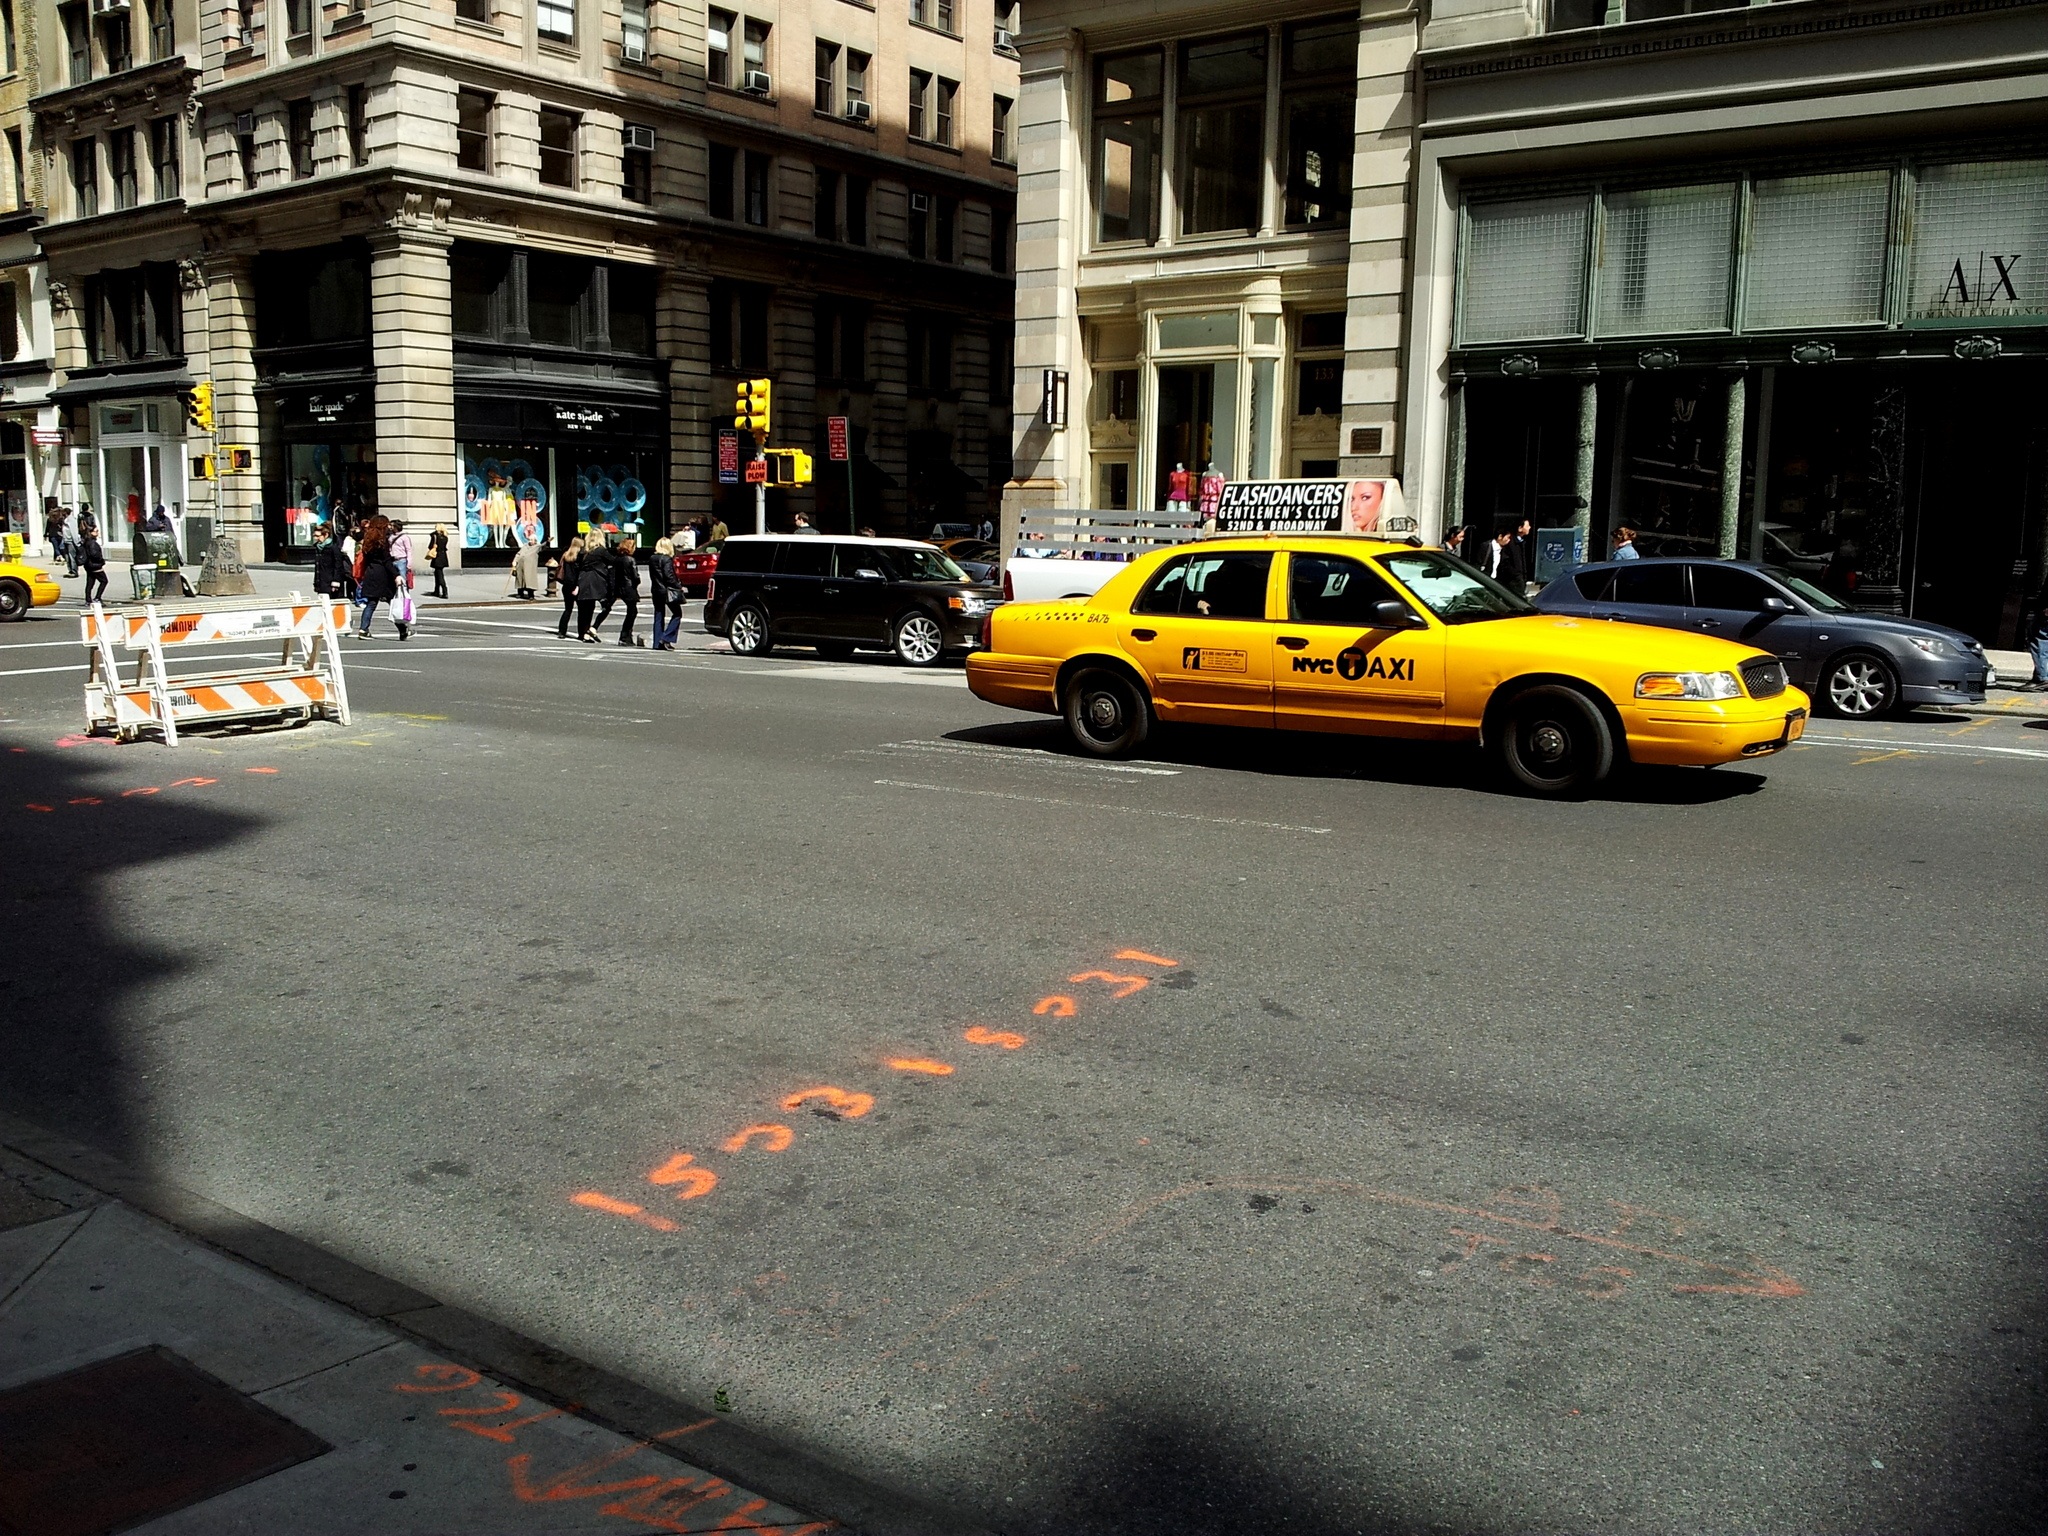
pedestrian, road, traffic, street, car, city, new york, manhattan, new york city, travel, taxi, cab, transportation, transport, vehicle, nyc, usa, tourism, lane, yellow cab, supercar, infrastructure, new york city street, urban area, new york taxi, new york cab